Taj Mahal

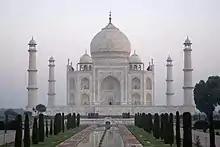
The eight sided main structure with large arched doorways and minarets on a square plinth

The mausoleum building is the central structure of the entire complex. It is a white marble structure standing on a high square plinth with sides measuring in length. The base structure is a large multi-chambered cube with chamfered corners forming an eight-sided structure that is approximately long on each of the four long sides.